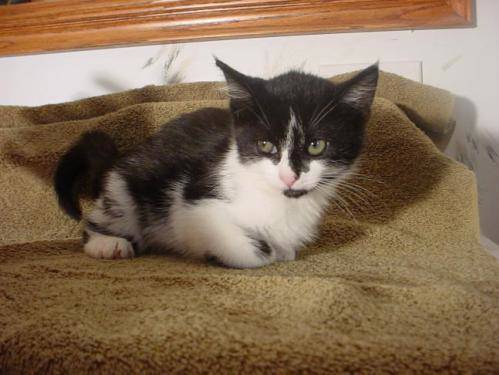
Label: cat